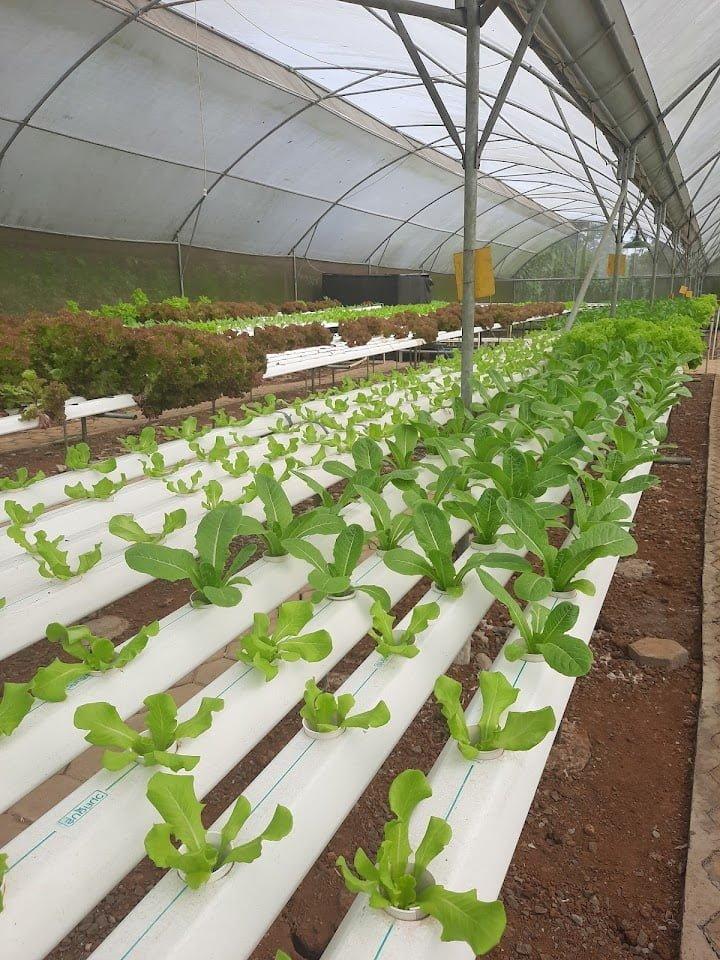
Eneo kubwa la mimea iliyowekwa kwenye mabomba, kilimo hichi ni kilimo cha haidroponi, haidroponi ni kilimo ambacho uhusisha utumiaji wa mabomba kupitisha maji chini ya mimea bila kuhusisha udongo.